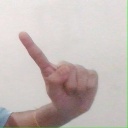
अक्षर: ए